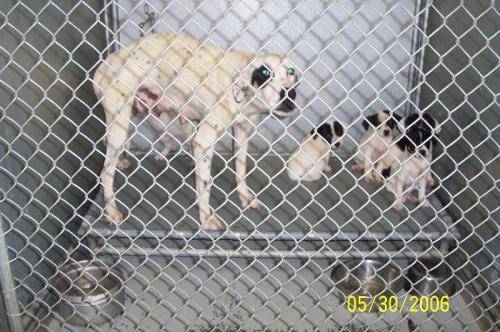
Label: dog